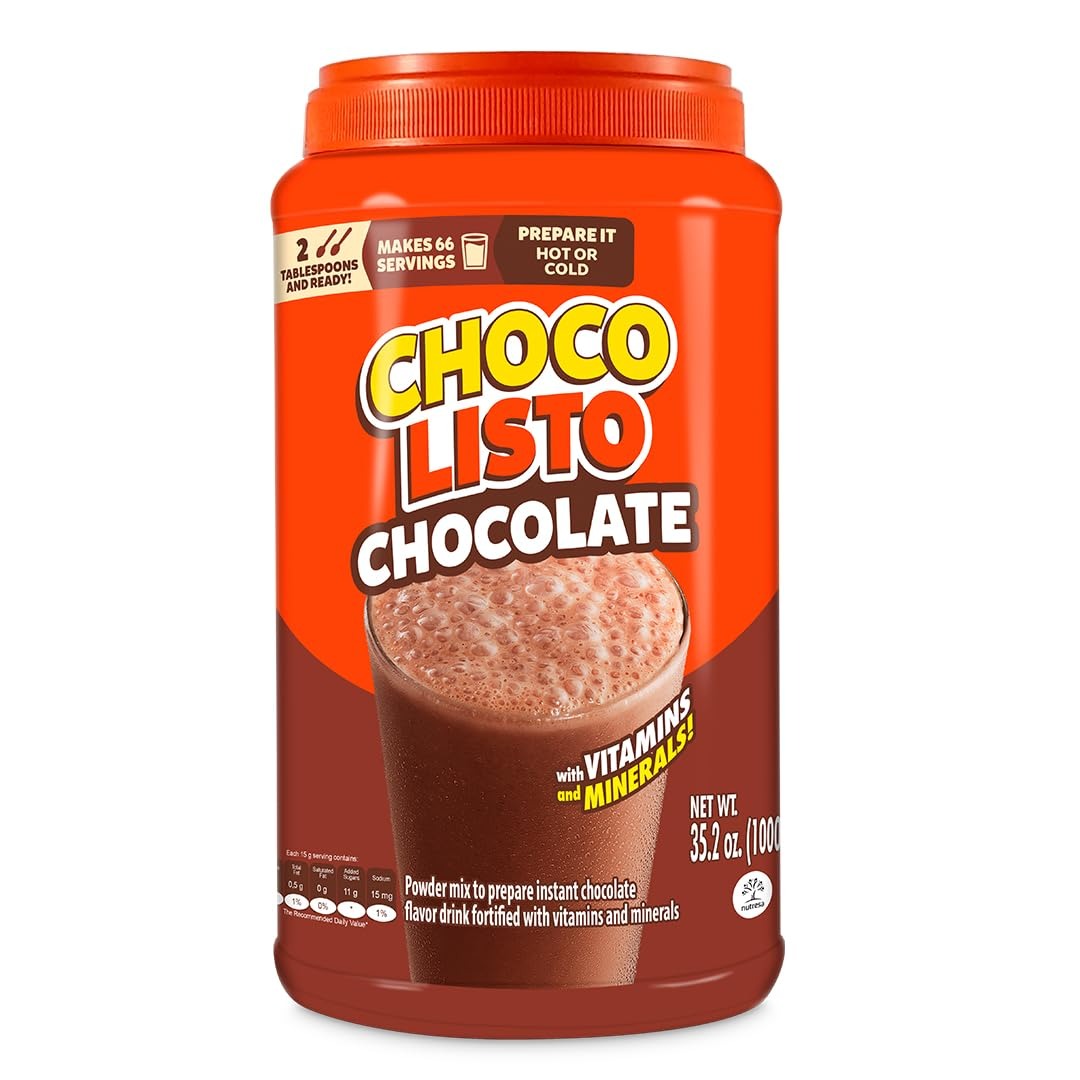
Item Name: Chocolisto Instant Chocolate Drink, Nutritious Beverage with Vitamins and Minerals, 35.2 oz, Pack of 1.
Bullet Point 1: CHOCOLISTO CHOCOLATE: A rich, instant chocolate drink the whole family will enjoy, providing both delicious flavor and essential nutrients for your children.
Bullet Point 2: SUPPORTS GROWTH AND WELL-BEING: Enriched with key nutrients like iron, vitamins A, D, D3 and B vitamins, to support your family’s health and development.
Bullet Point 3: FAST AND EASY TO MAKE: Just mix 2 tablespoons with milk or water, stir, and it’s ready! Perfect warm on cold days or iced for a refreshing treat in warm weather.
Bullet Point 4: PREMIUM QUALITY: Made with high-quality ingredients and free from saturated fats, trans fats, cholesterol, and high-fructose corn syrup (HFCS).
Bullet Point 5: YOUR KIDS’ FAVORITE: Perfect for kids to enjoy a delicious taste while having fun. Plus, it gives you peace of mind knowing they’re getting the nutrition they need.
Value: 35.2
Unit: Ounce

Price: 30.82